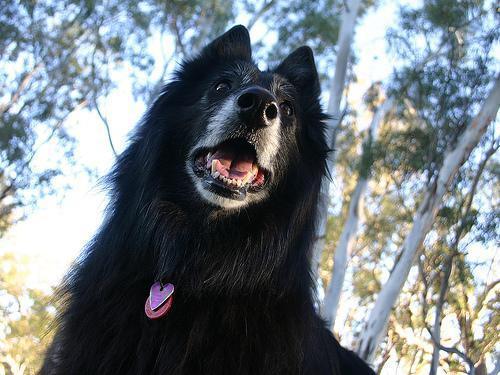
groenendael